My Dearest Senorita

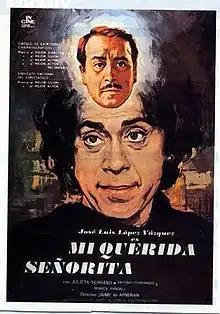
Spanish film poster

My Dearest Senorita is a 1972 Spanish film directed by Jaime de Armiñán. A romantic drama on the subject of sex change and intersexualism, it was the first Spanish film that talked about sexual orientation, which was a taboo subject in Spain during Franco's regime. The film was nominated for the Academy Award for Best Foreign Language Film at the 45th Academy Awards.